A Map of Middle-earth

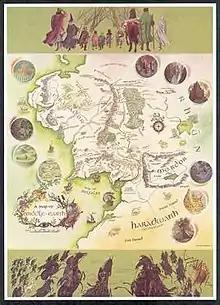
Pauline Baynes's "iconic" 1970 poster-map of Middle-earth

"A Map of Middle-earth" is either of two colour posters by different artists, Barbara Remington and Pauline Baynes. Adapted from Tolkien's maps, they depict the north-western region of the fictional continent of Middle-earth. They were published in 1965 and 1970 by the American and British publishers of J. R. R. Tolkien's book "The Lord of the Rings". The poster map by Baynes has been described as "iconic".